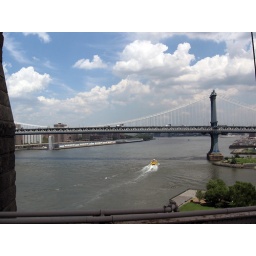
boat under bridge